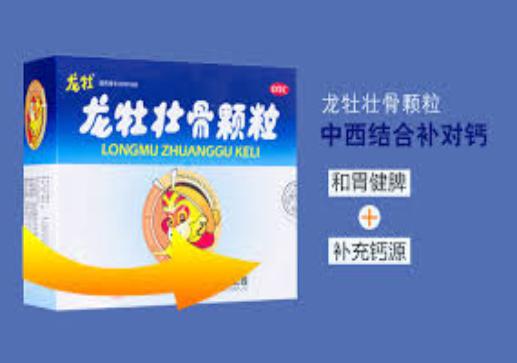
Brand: longmu-2
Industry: Medical